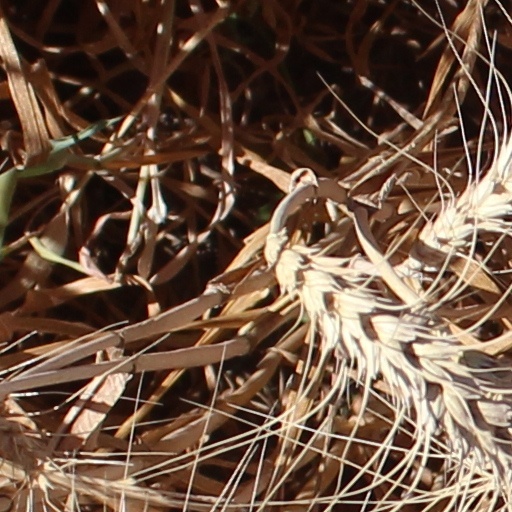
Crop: wheat